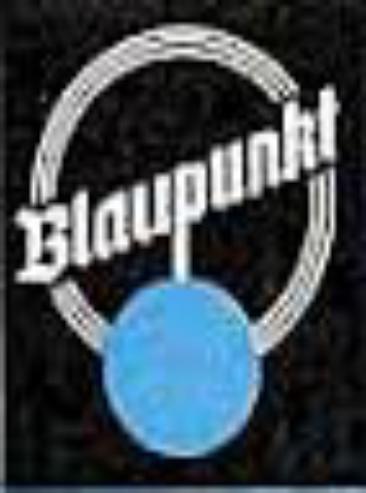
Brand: Blaupunkt
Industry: Electronic